Maehama Station

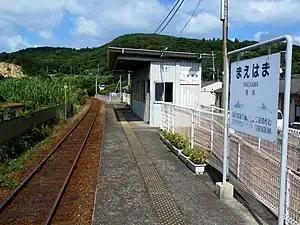
Station platform in August 2008

is a train station located in Matsuura, Nagasaki Prefecture, Japan. It is on the Nishi-Kyūshū Line which has been operated by the third-sector Matsuura Railway since 1988.